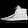
Label: Sneaker